New York Comic Con

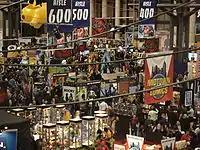
The show floor in 2007

The first con was held in late February 2006 at the Jacob K. Javits Convention Center. Due to RX's lack of experience with comic conventions (they primarily dealt with professional trade shows prior to 2006), attendance was far more than anticipated, and the main exhibition hall could only hold 10,000. Despite crowding on Friday afternoon, tickets continued to be sold due to low pre-reg numbers (4,500), and the non-counting of professionals and exhibitors. The main exhibition hall hit capacity Saturday morning and was locked by the fire marshals until people left, with the lockdown ending in the afternoon. Major guests, including Kevin Smith and Frank Miller, could not enter the main hall. The line to enter the convention wrapped around the building with waits of two hours to enter, and many were turned away. Ticket sales for Sunday were suspended. Reed announced that additional space would be acquired for the 2007 show.